Music of West Africa

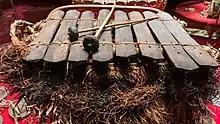
A "balafon"

The "balafon" is an instrument similar to the xylophone in Western countries. A member of the idiophone family of instruments, the "balafon" is used by many Griots and is commonly found in Brikama, a location of great cultural and musical depth. Guinea's Susu and Mandinka peoples also regularly use the "balafon" in their traditional song and dance.